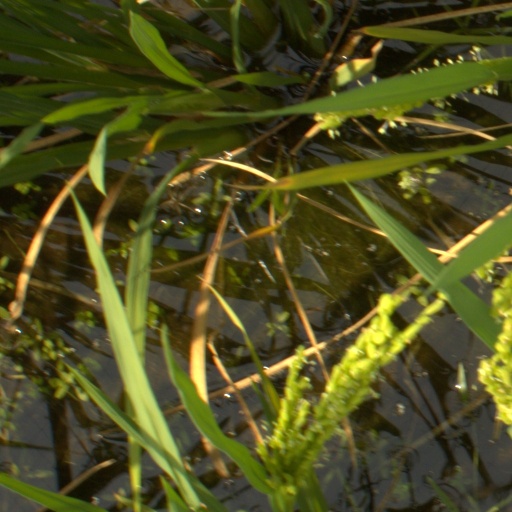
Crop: rice